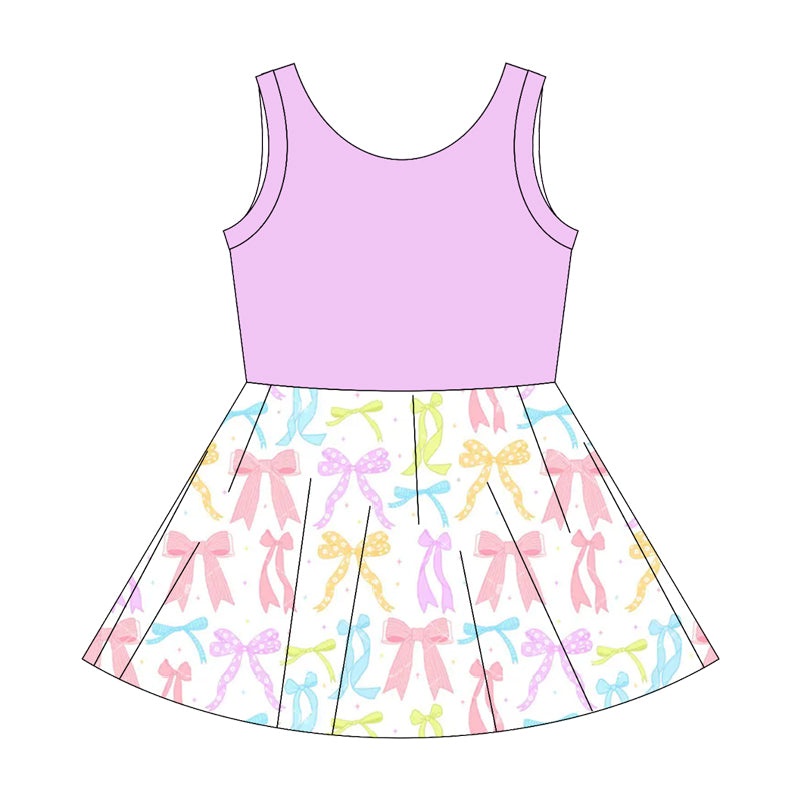
( Moq 5 ) Baby Girl Lavender Sleeveless Colorful Bows Knee Length Dress
Please note: this needs Moq 5 or more pieces to produce！ TAT:4-6 weeks If you need to order more than 30 pics (one style),pls contact my Facebook,I will give you a big discount！Please contact me on FB!
Brand: Adorable kids Clothes
Category: Apparel & Accessories > Clothing > Baby & Toddler Clothing > Baby & Toddler Dresses